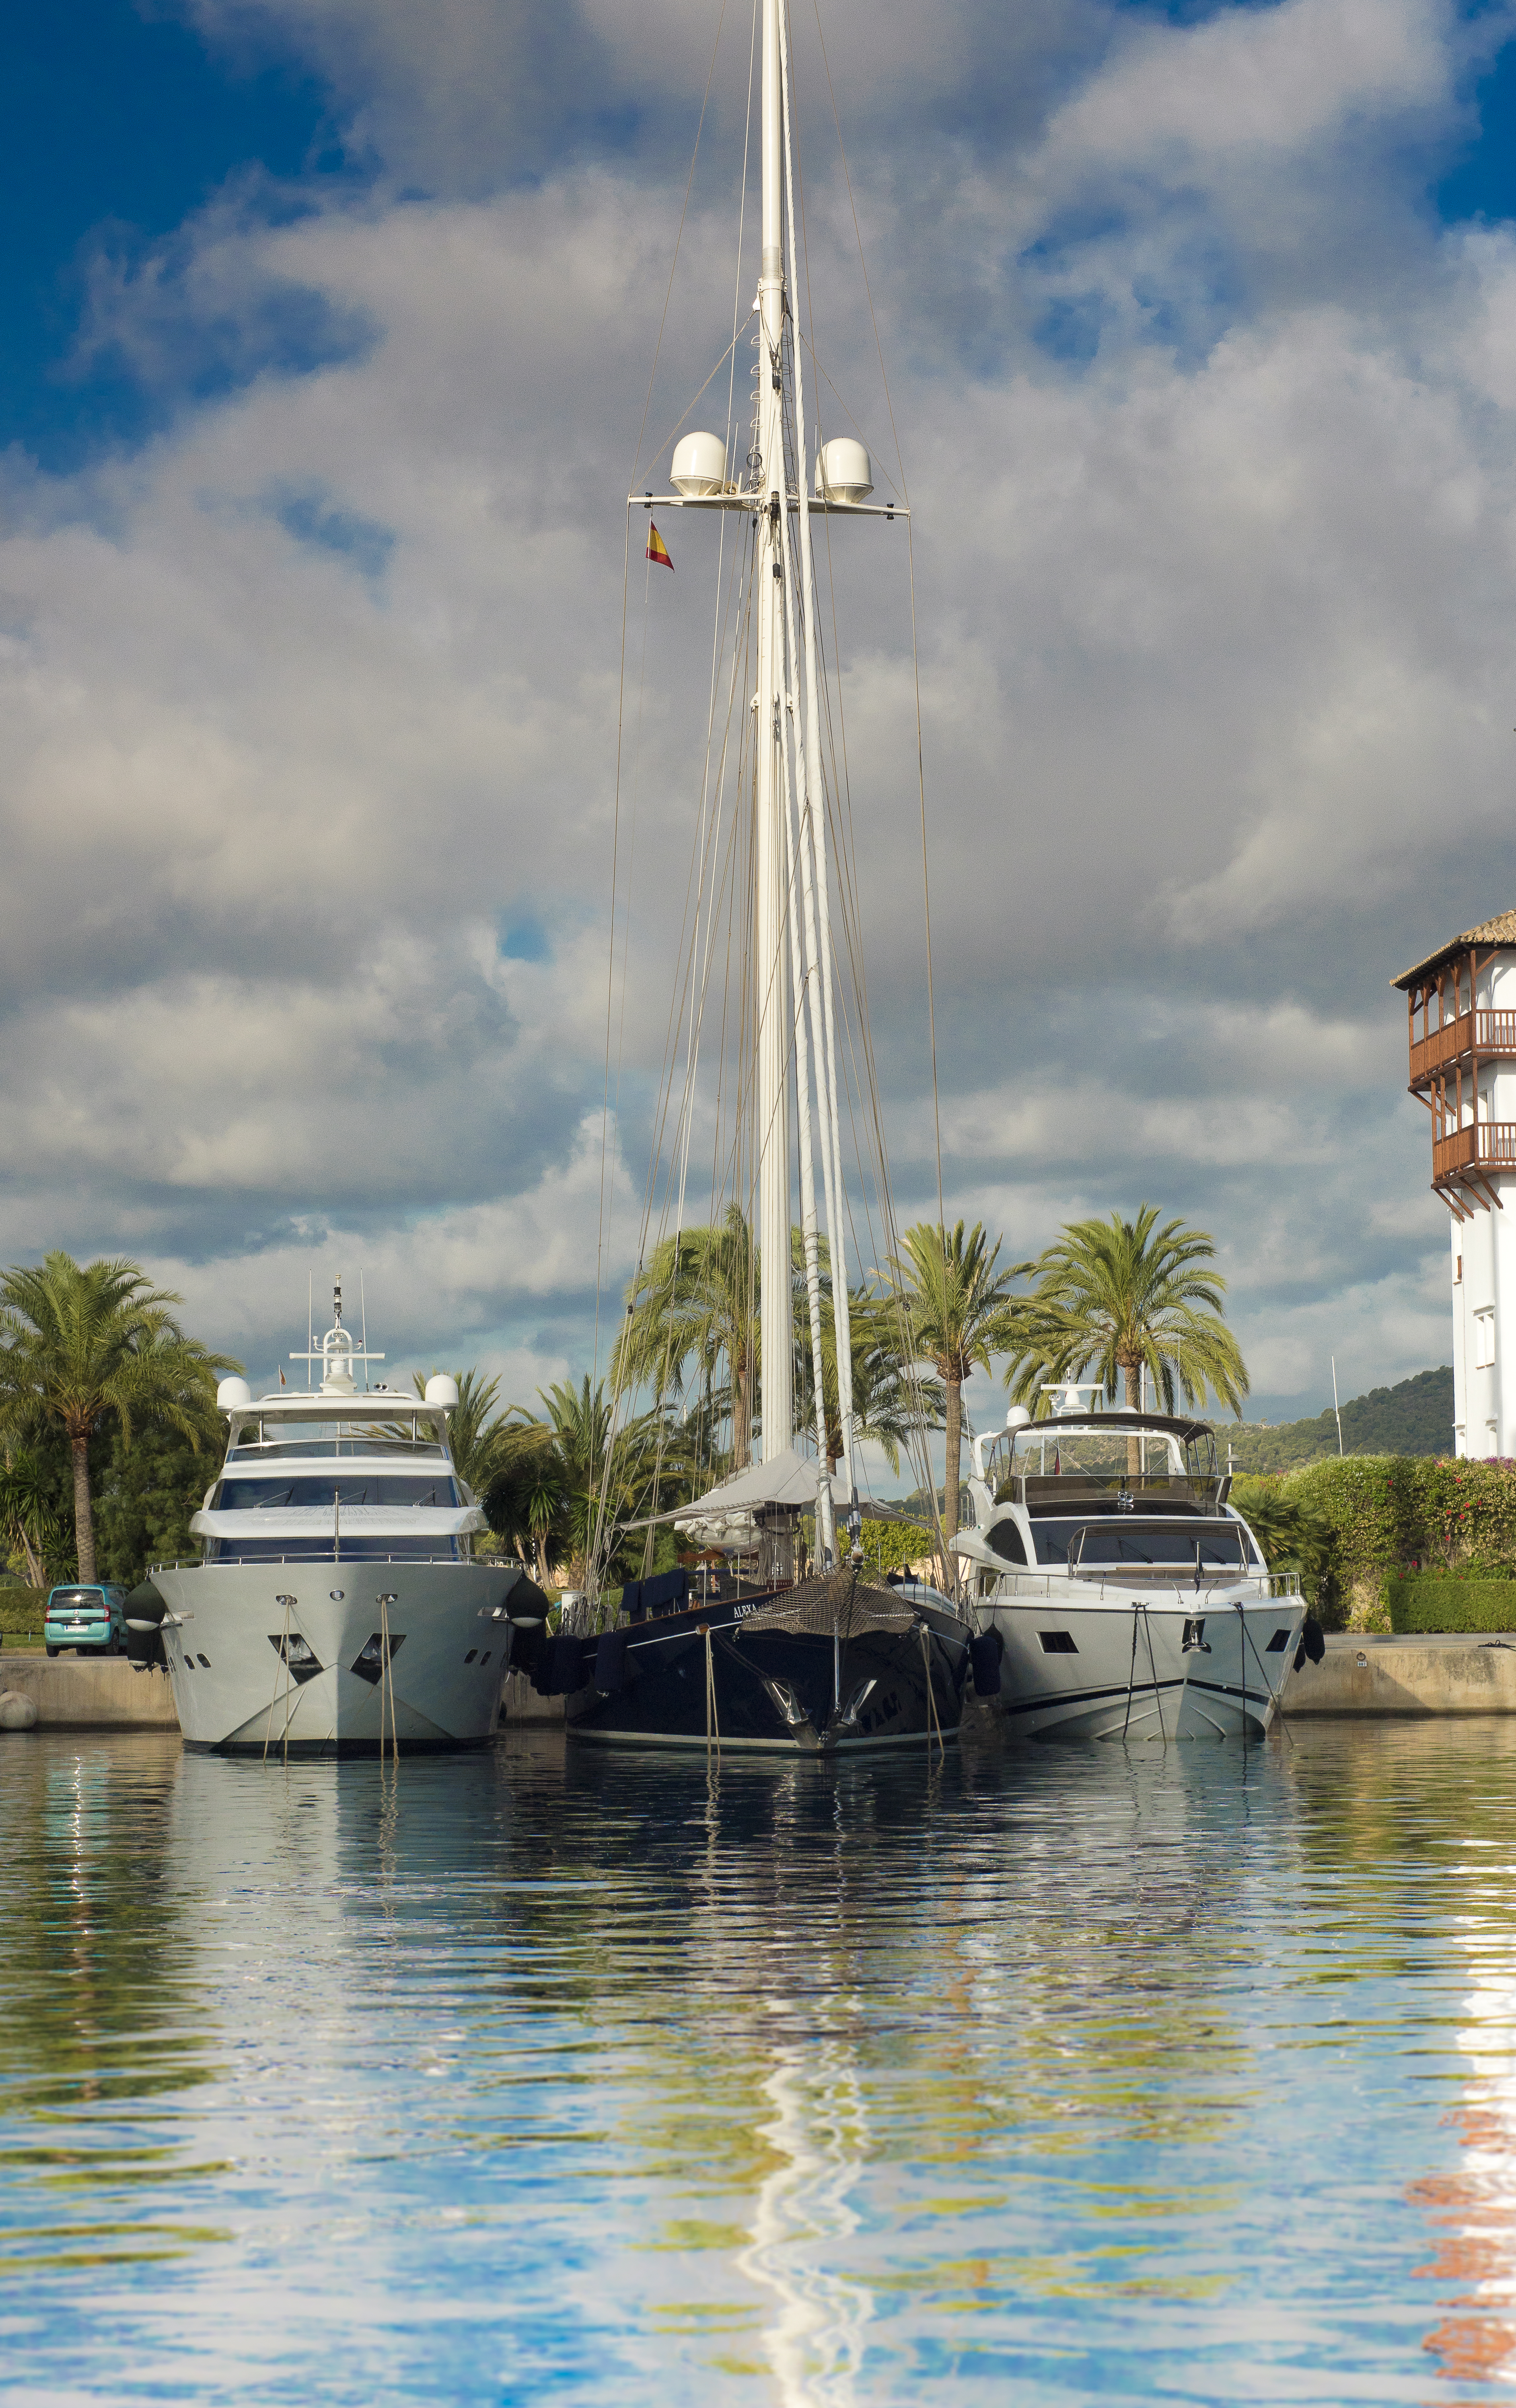
port, ship, boat, blue water, summer, waterway, vehicle, mast, watercraft, marina, tower, sailboat, channel, canal, reflection